William Haines

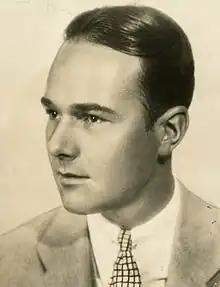
Haines in 1928

Charles William "Billy" Haines (January 2, 1900 – December 26, 1973) was an American actor and interior designer.